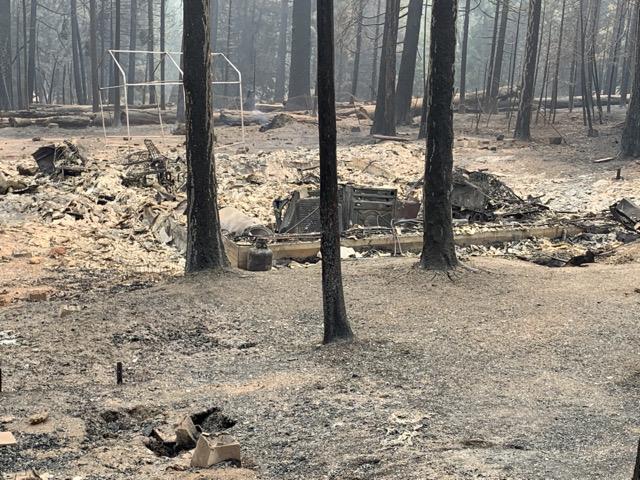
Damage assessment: destroyed